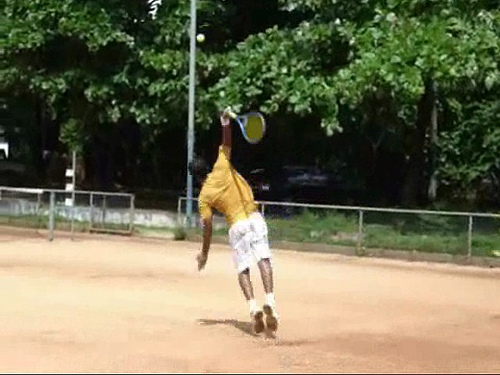
người đàn ông đang cầm vợt đánh tennis trên sân dưới trời nắng